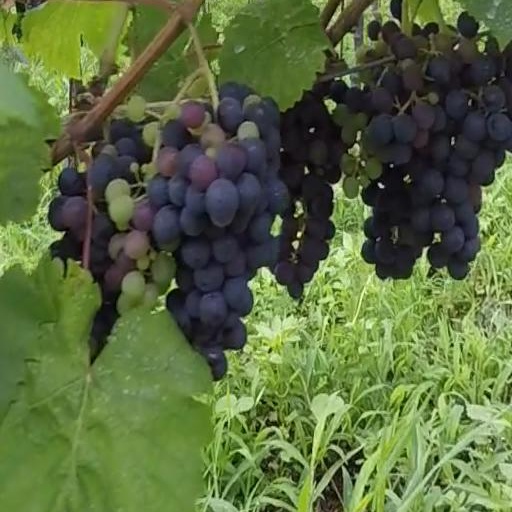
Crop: grape